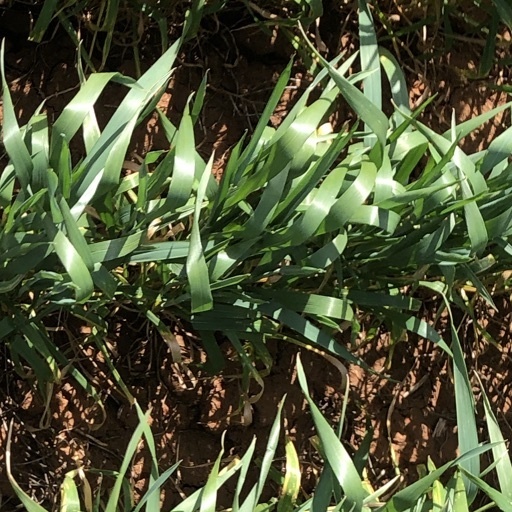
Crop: wheat